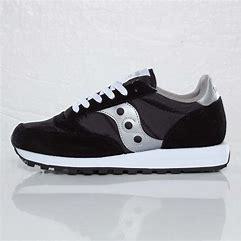
Brand: Saucony
Model: Jazz